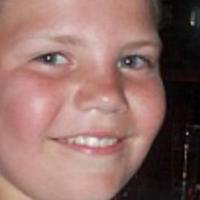
Age group: age 01-10